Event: Nepal Earthquake
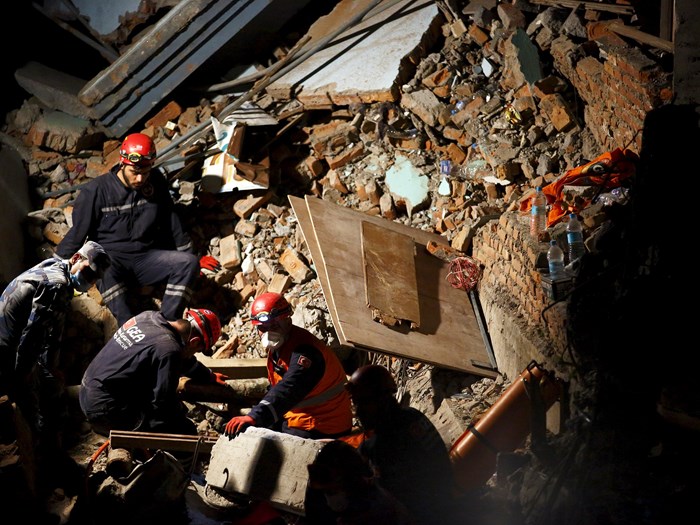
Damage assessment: damage